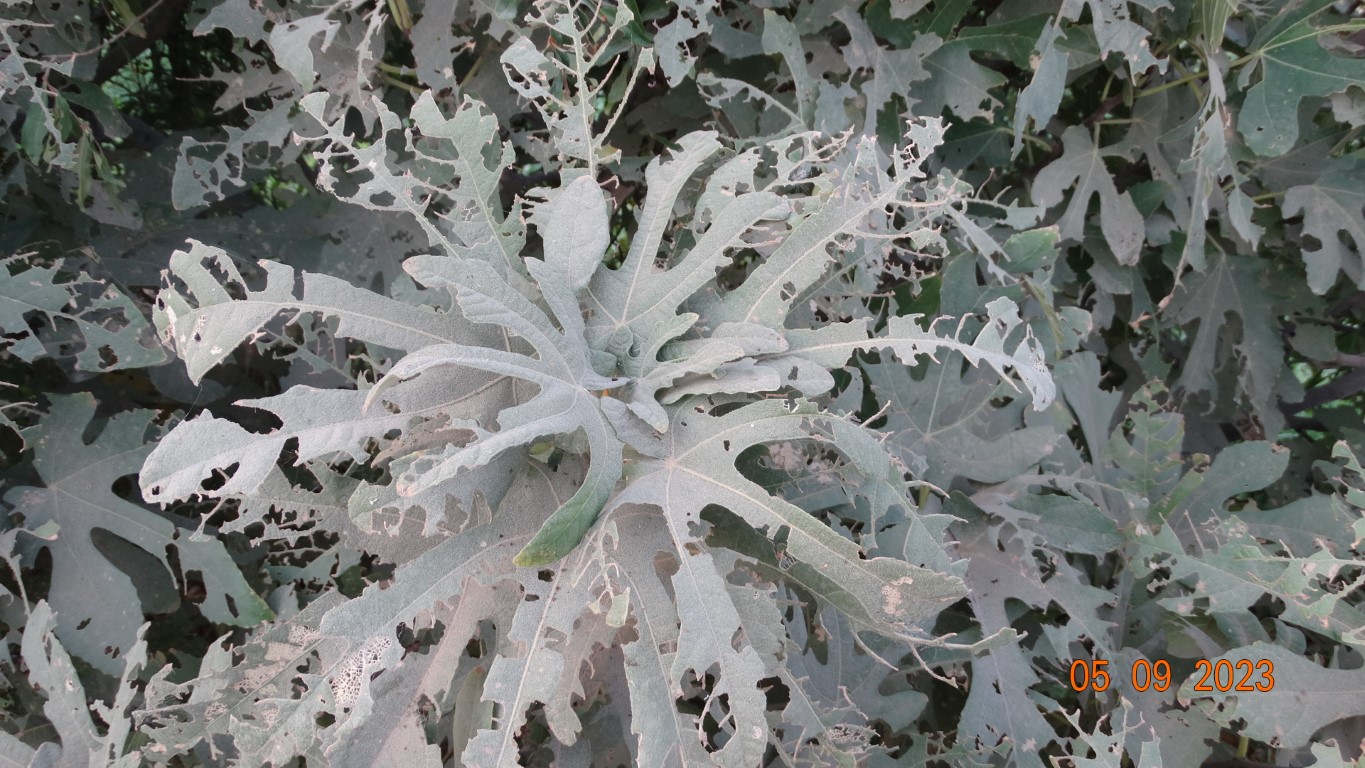
Label: infected